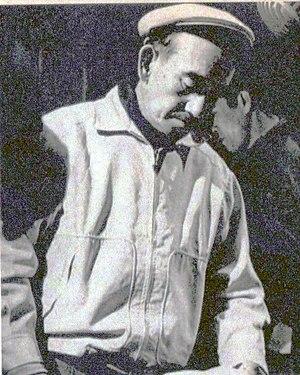
Minoru Shibuya, né le 2 janvier 1907 et mort le 20 décembre 1980, est un réalisateur japonais.